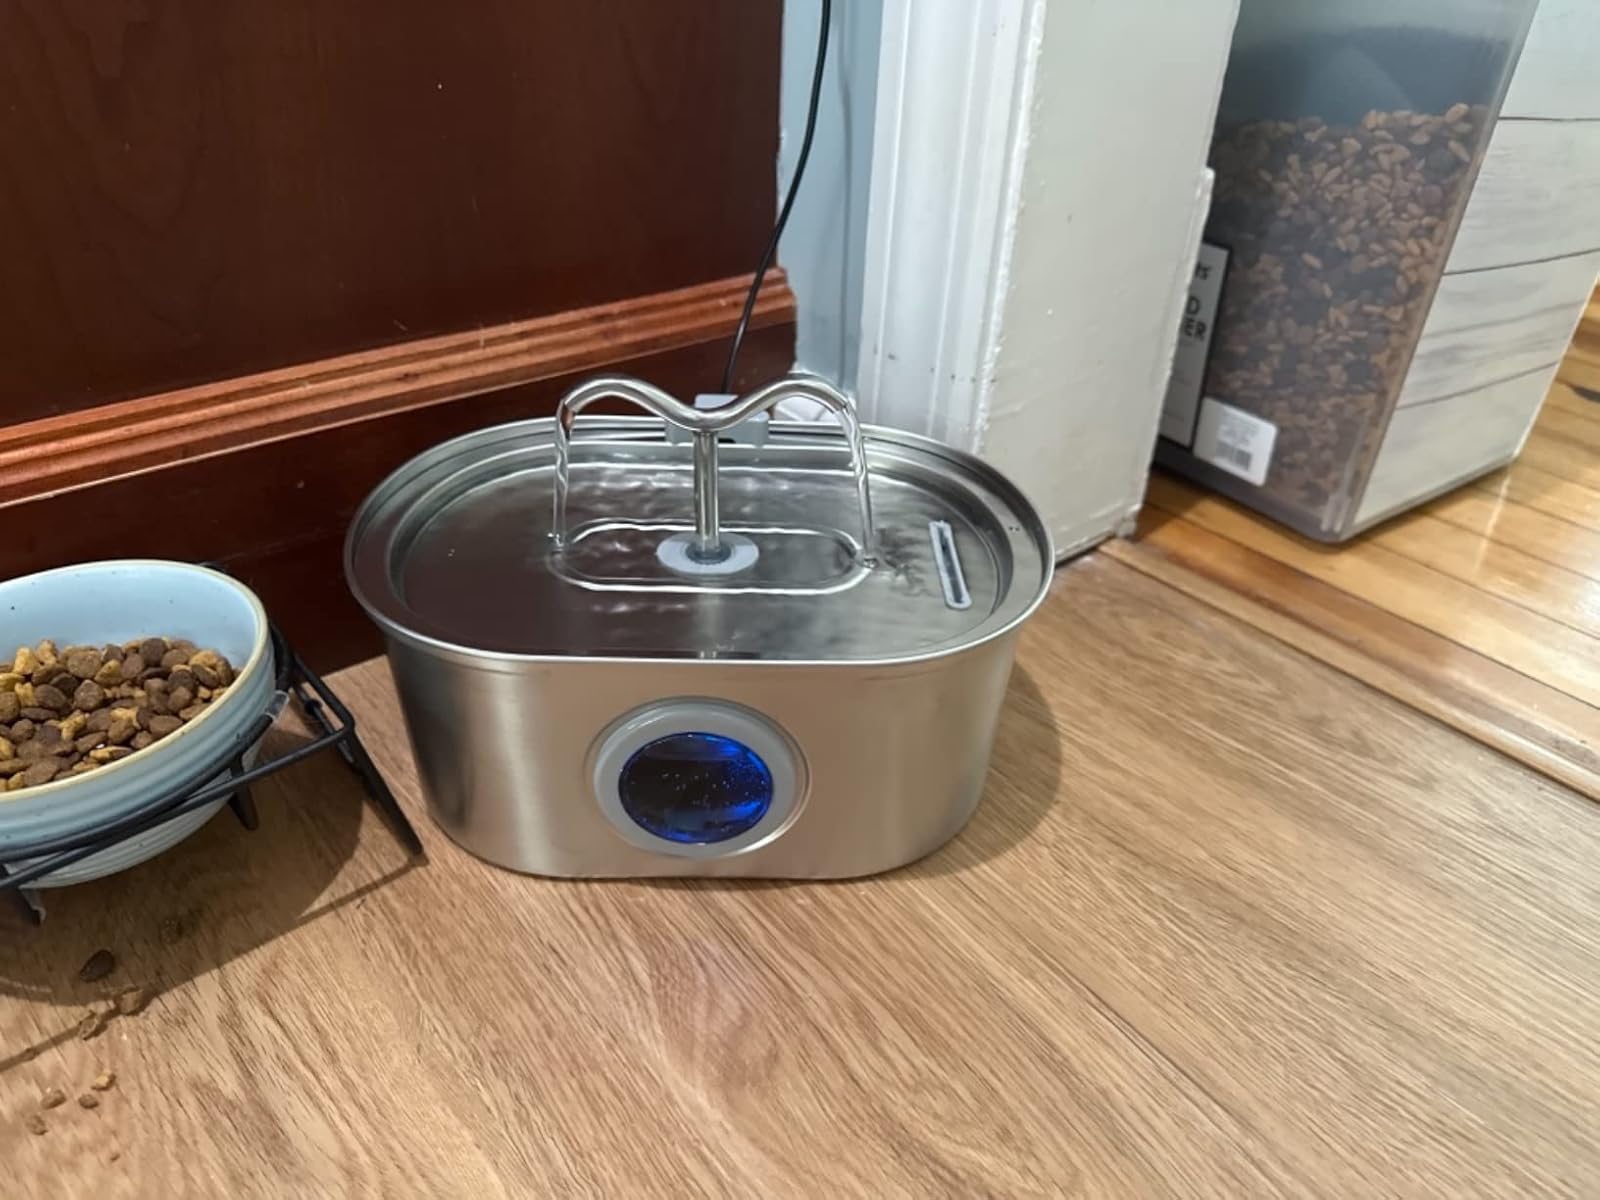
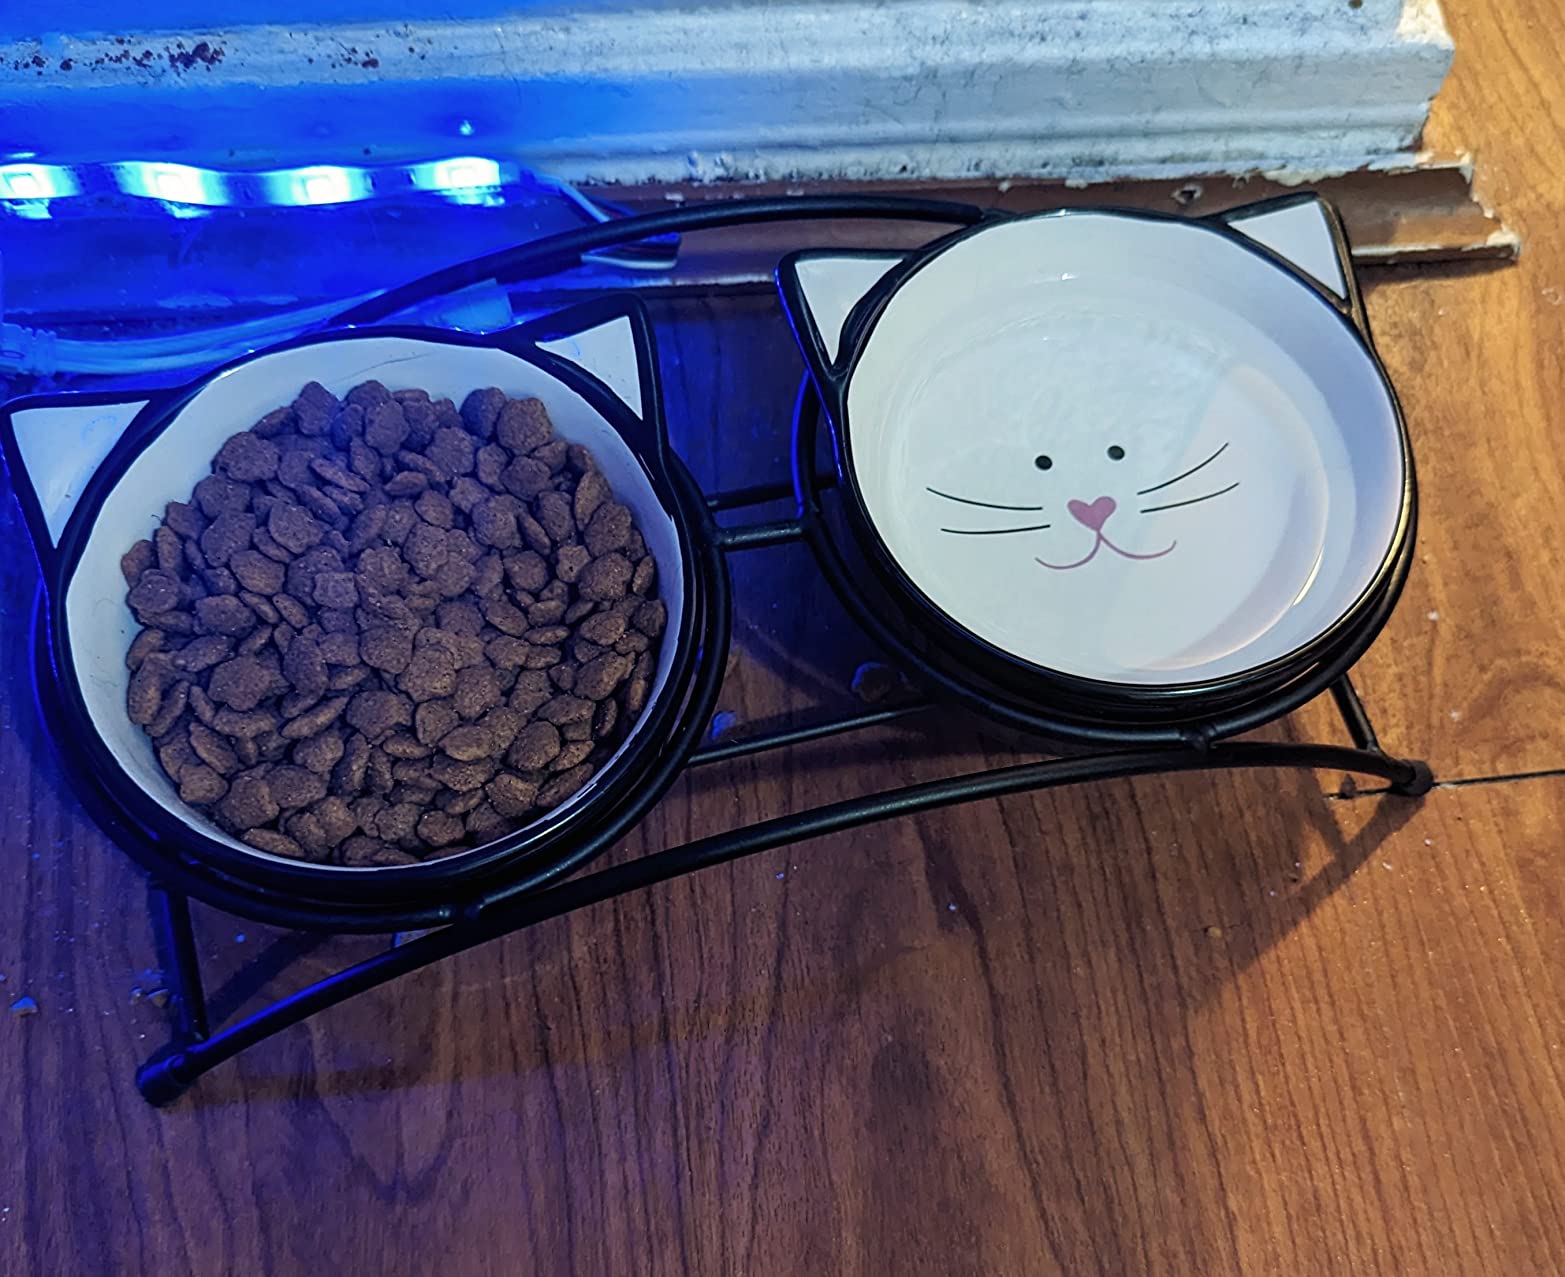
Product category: items_bowl
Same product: no